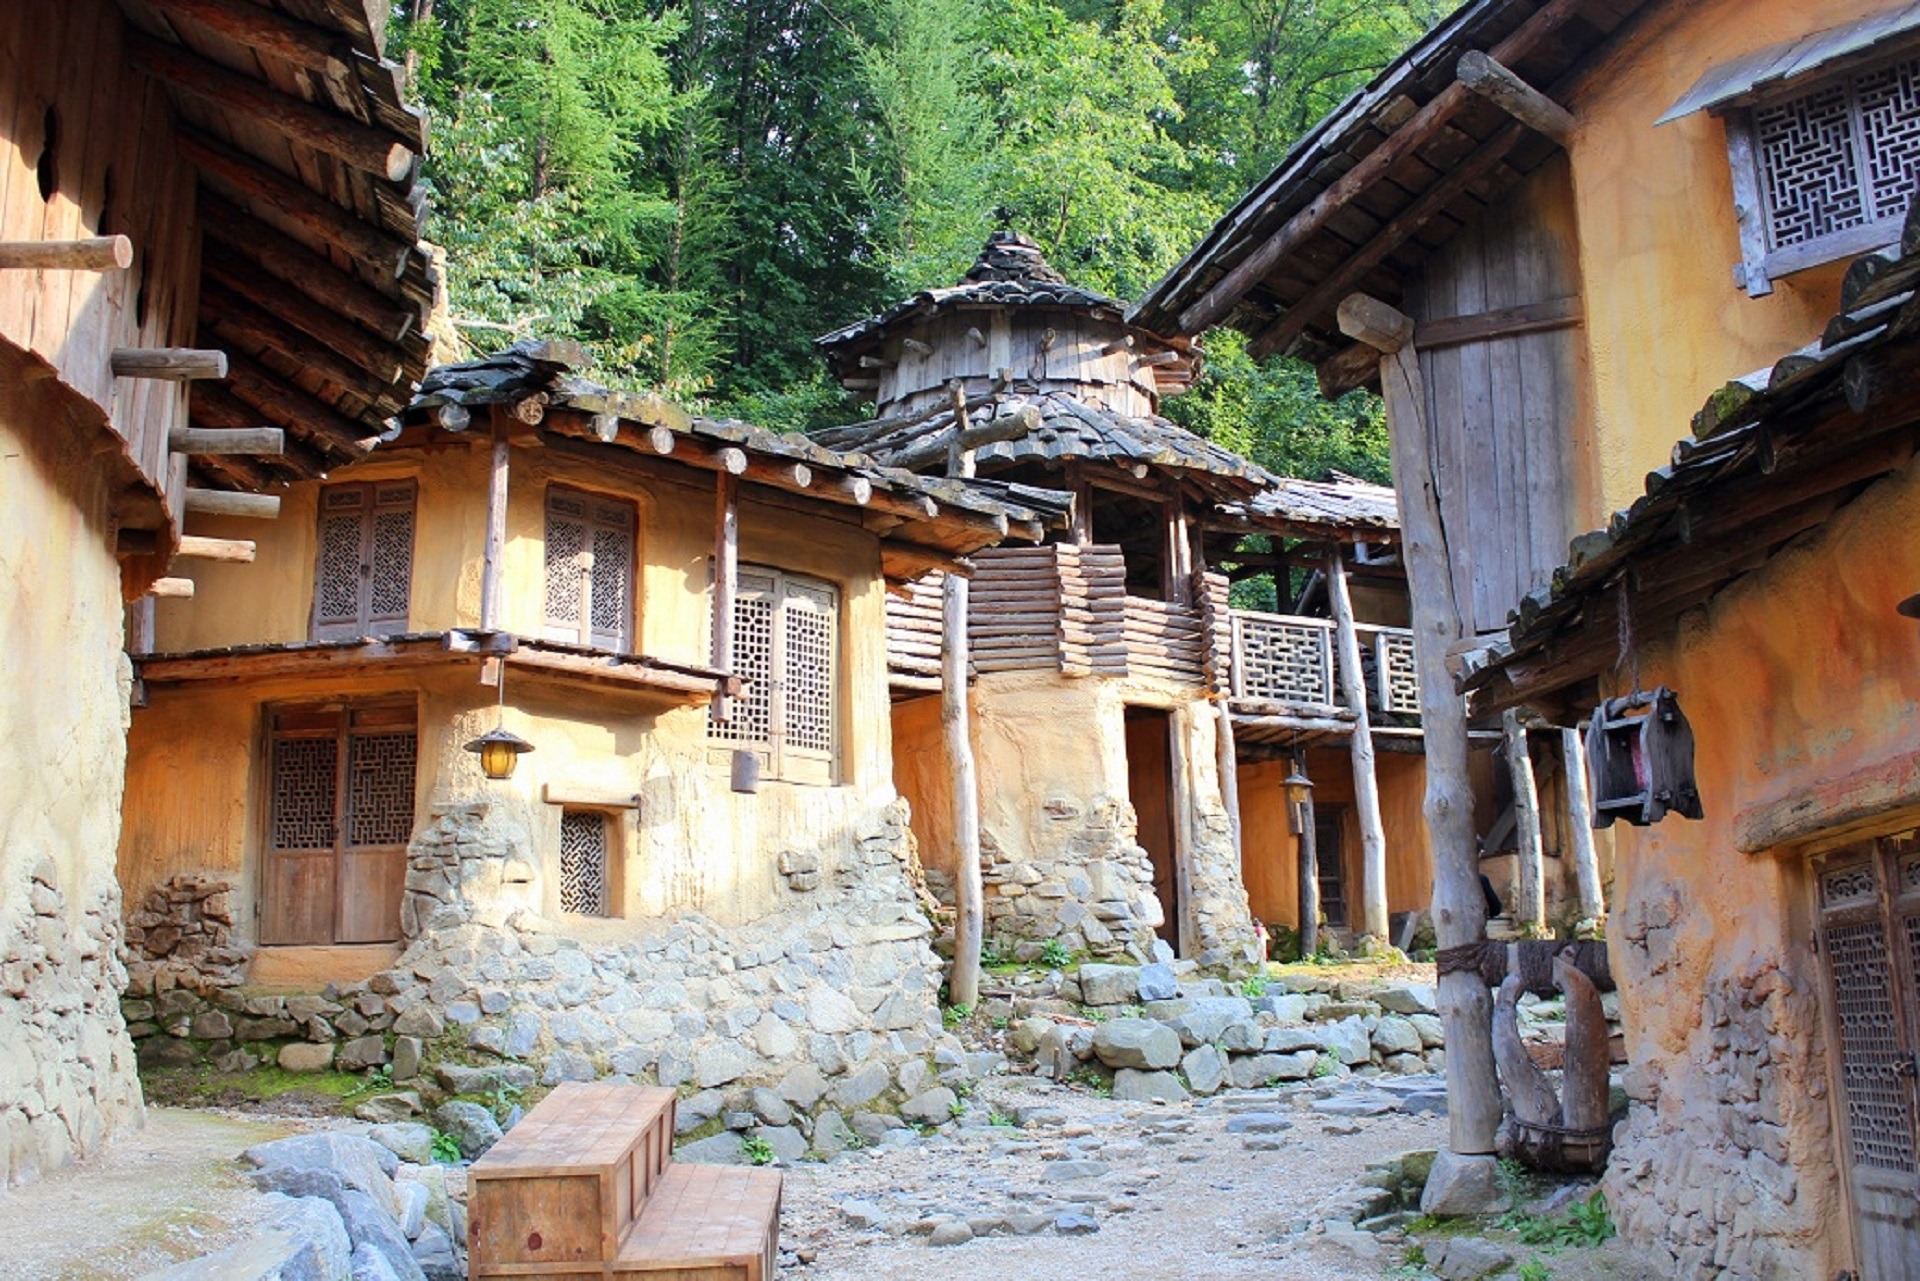
villa, house, town, building, home, village, rural, cottage, exterior, residential, courtyard, resort, ruins, homes, houses, estate, log cabin, traditional, hacienda, south korea